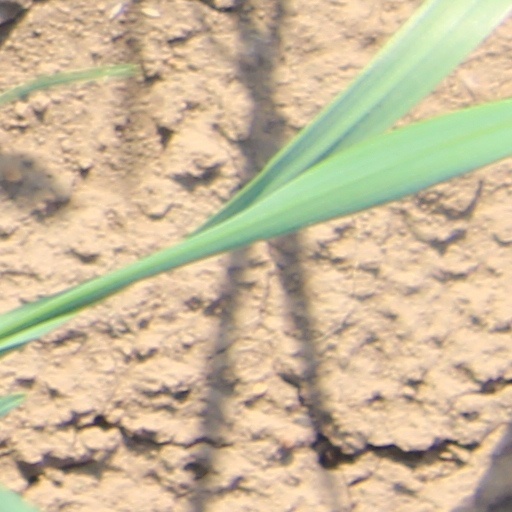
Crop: wheat